Sky position (RA, Dec in degrees): 203.084, 18.978
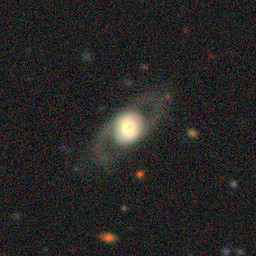
Galaxy morphology: Unbarred Loose Spiral Galaxies